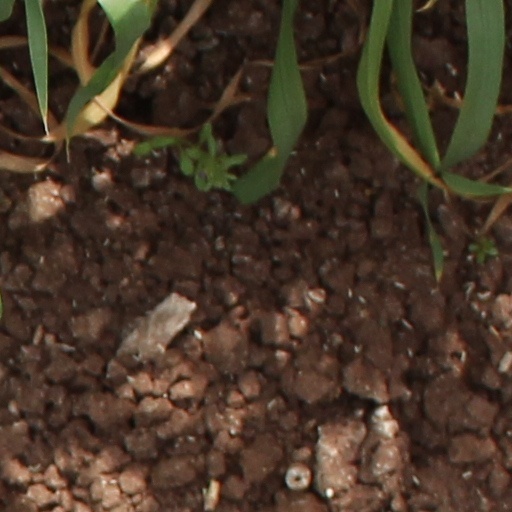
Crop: wheat